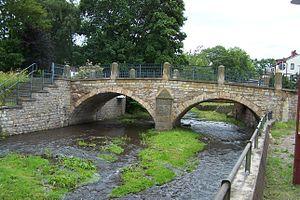
L'Ohra est une rivière allemande de Thuringe appartenant au bassin de l'Elbe et qui s'écoule dans l'arrondissement de Gotha.